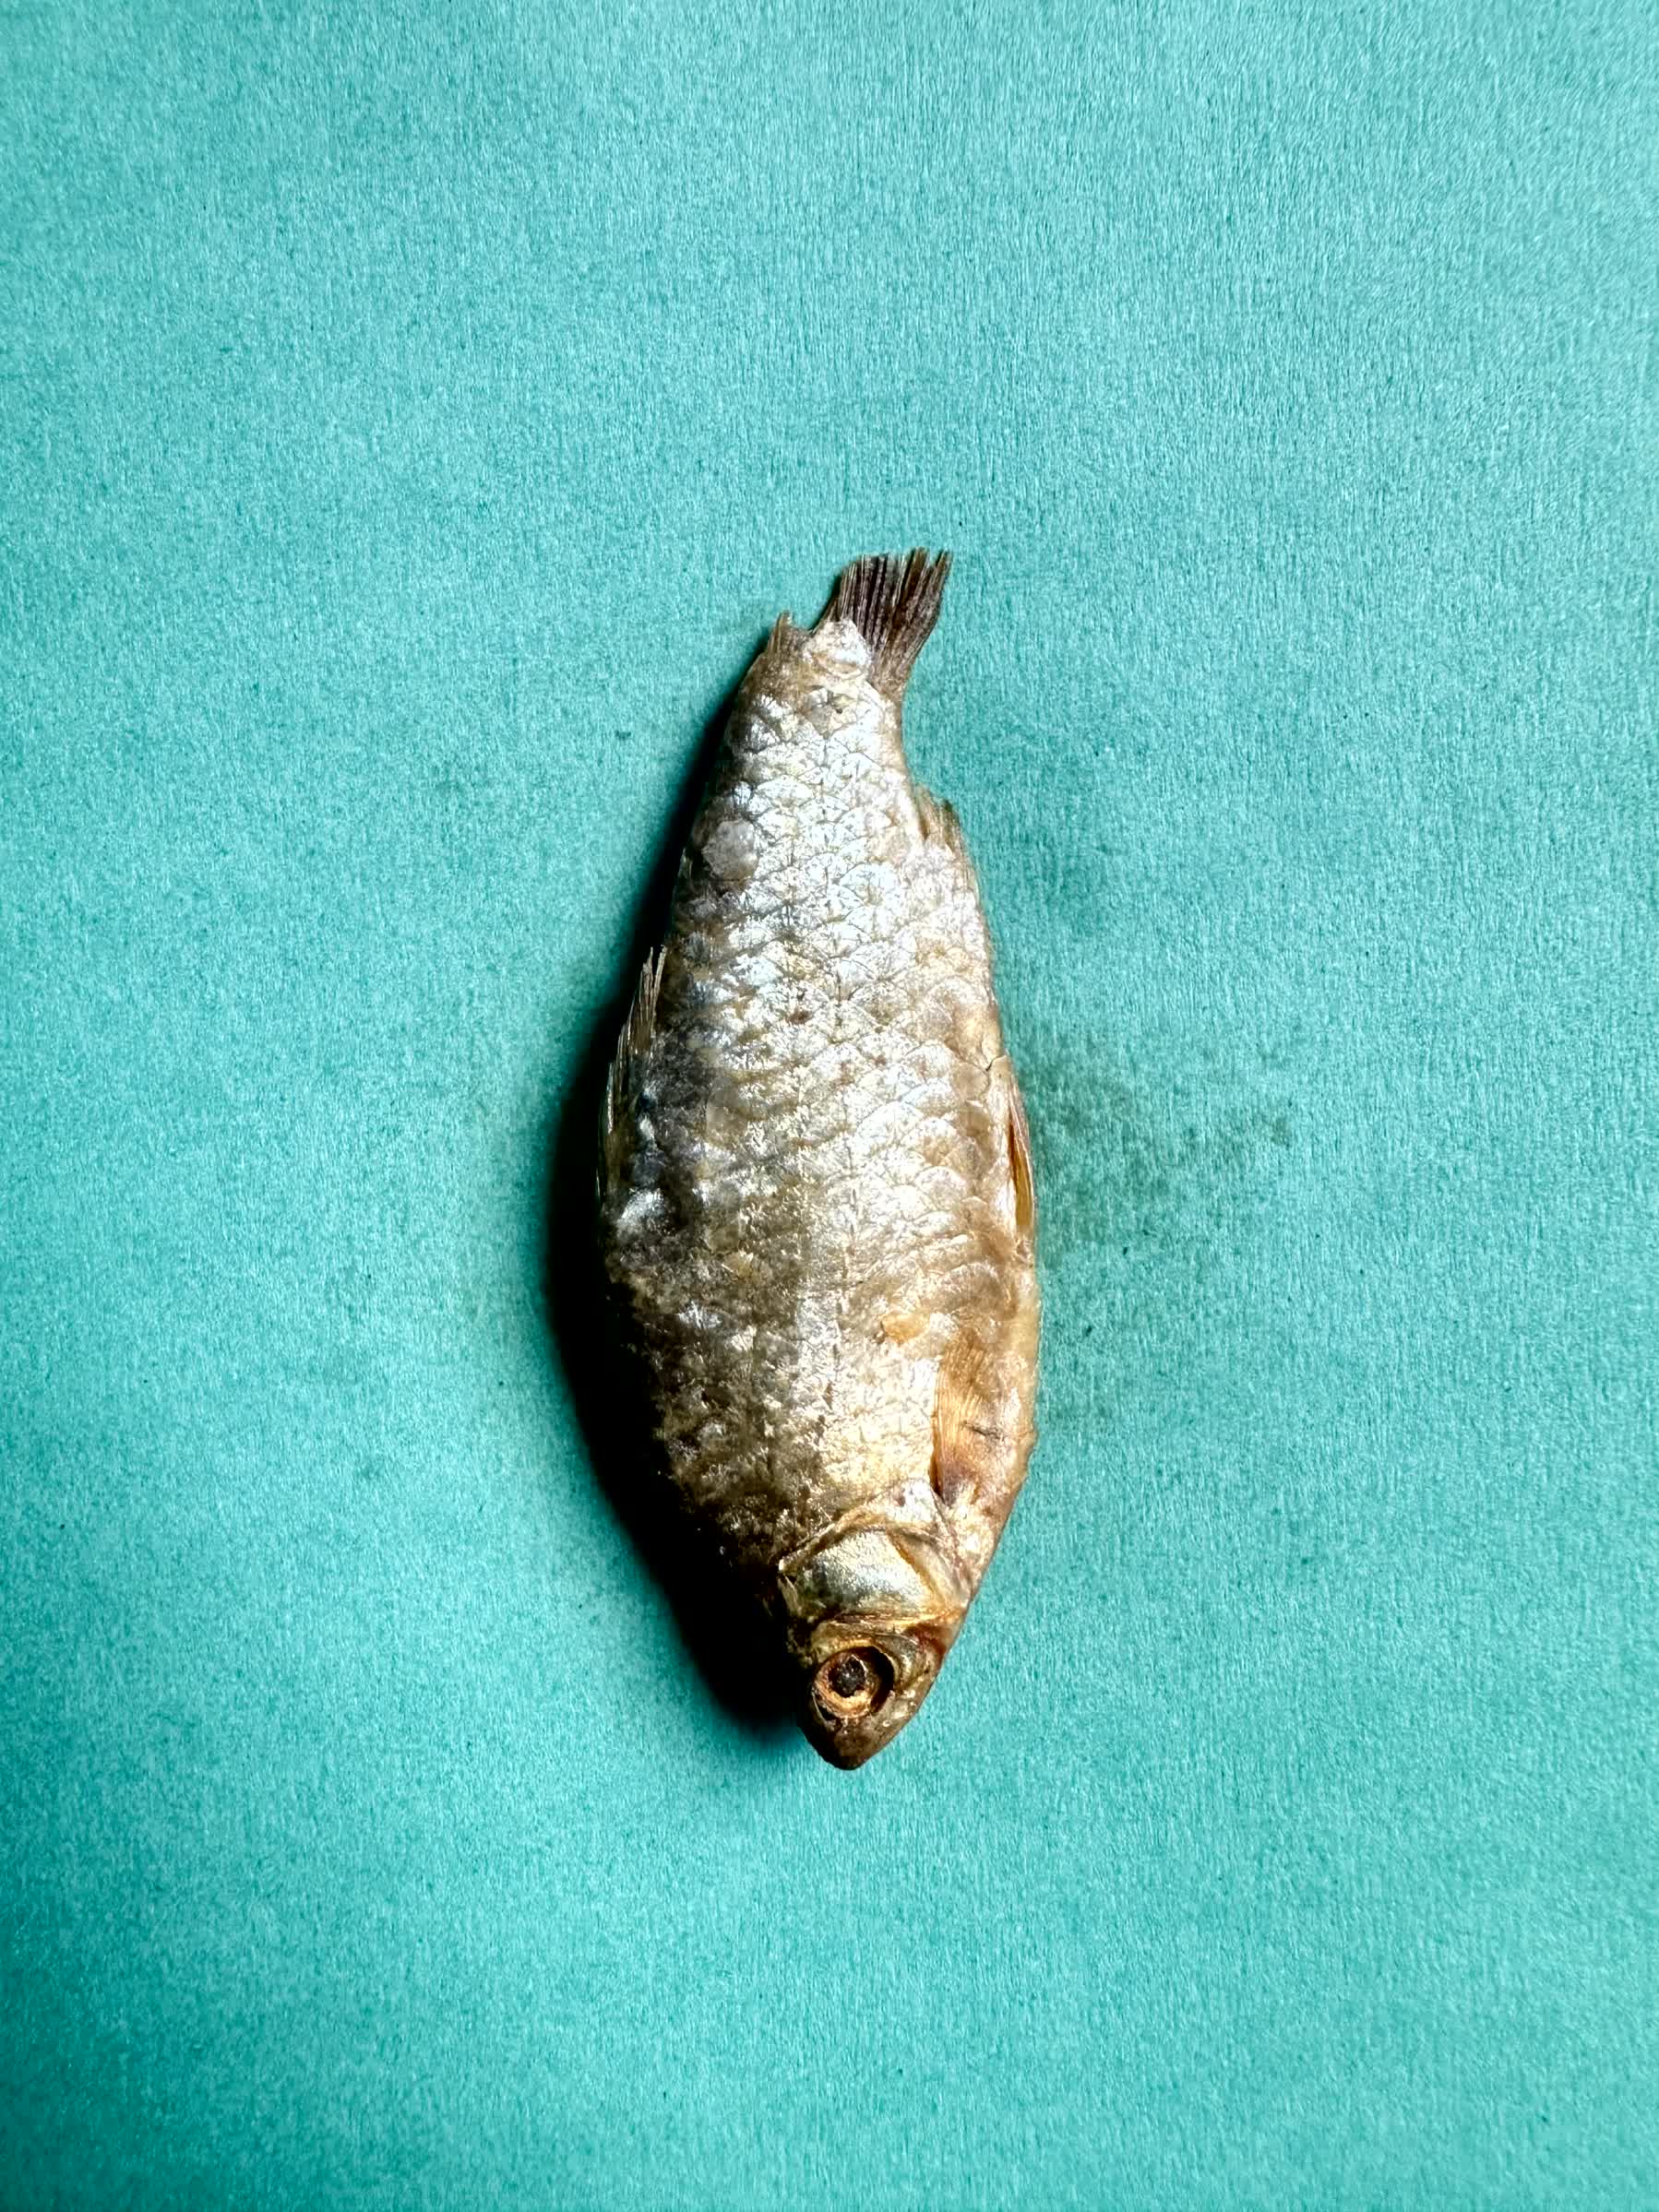
Species: puti chepa